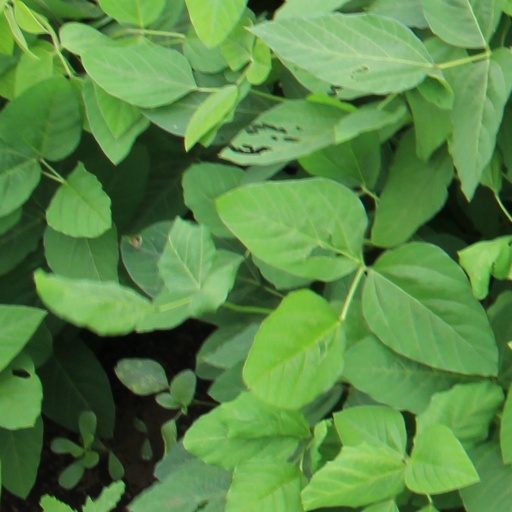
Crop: soybean